Maryada... of an Indian family

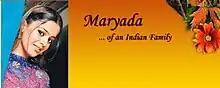
Promotional logo

Maryada...of an Indian family is a Hindi TV serial that aired on TV Asia from 2007 until 2009, based on the story of a 19-year-old girl Meenakshi, who is a real life example of tradition in which she tries to change herself to save relationships with her dad's family.